Swift Motor Company

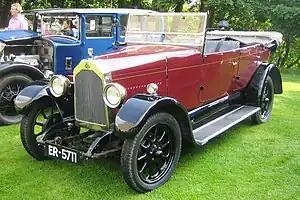
1926 Swift 14/40 Tourer, UK license "ER 5711", chassis 3753

The first Swift car of the conventional type was the twin-cylinder 7-horsepower, later 10-horsepower, of 1904. This was shortly afterwards joined by the four-cylinder 12/14, which continued in a bewildering number of guises until the First World War. These cars were entirely built at the Swift works, with the exception of the engines which were built in Coventry by Messrs White and Poppe.